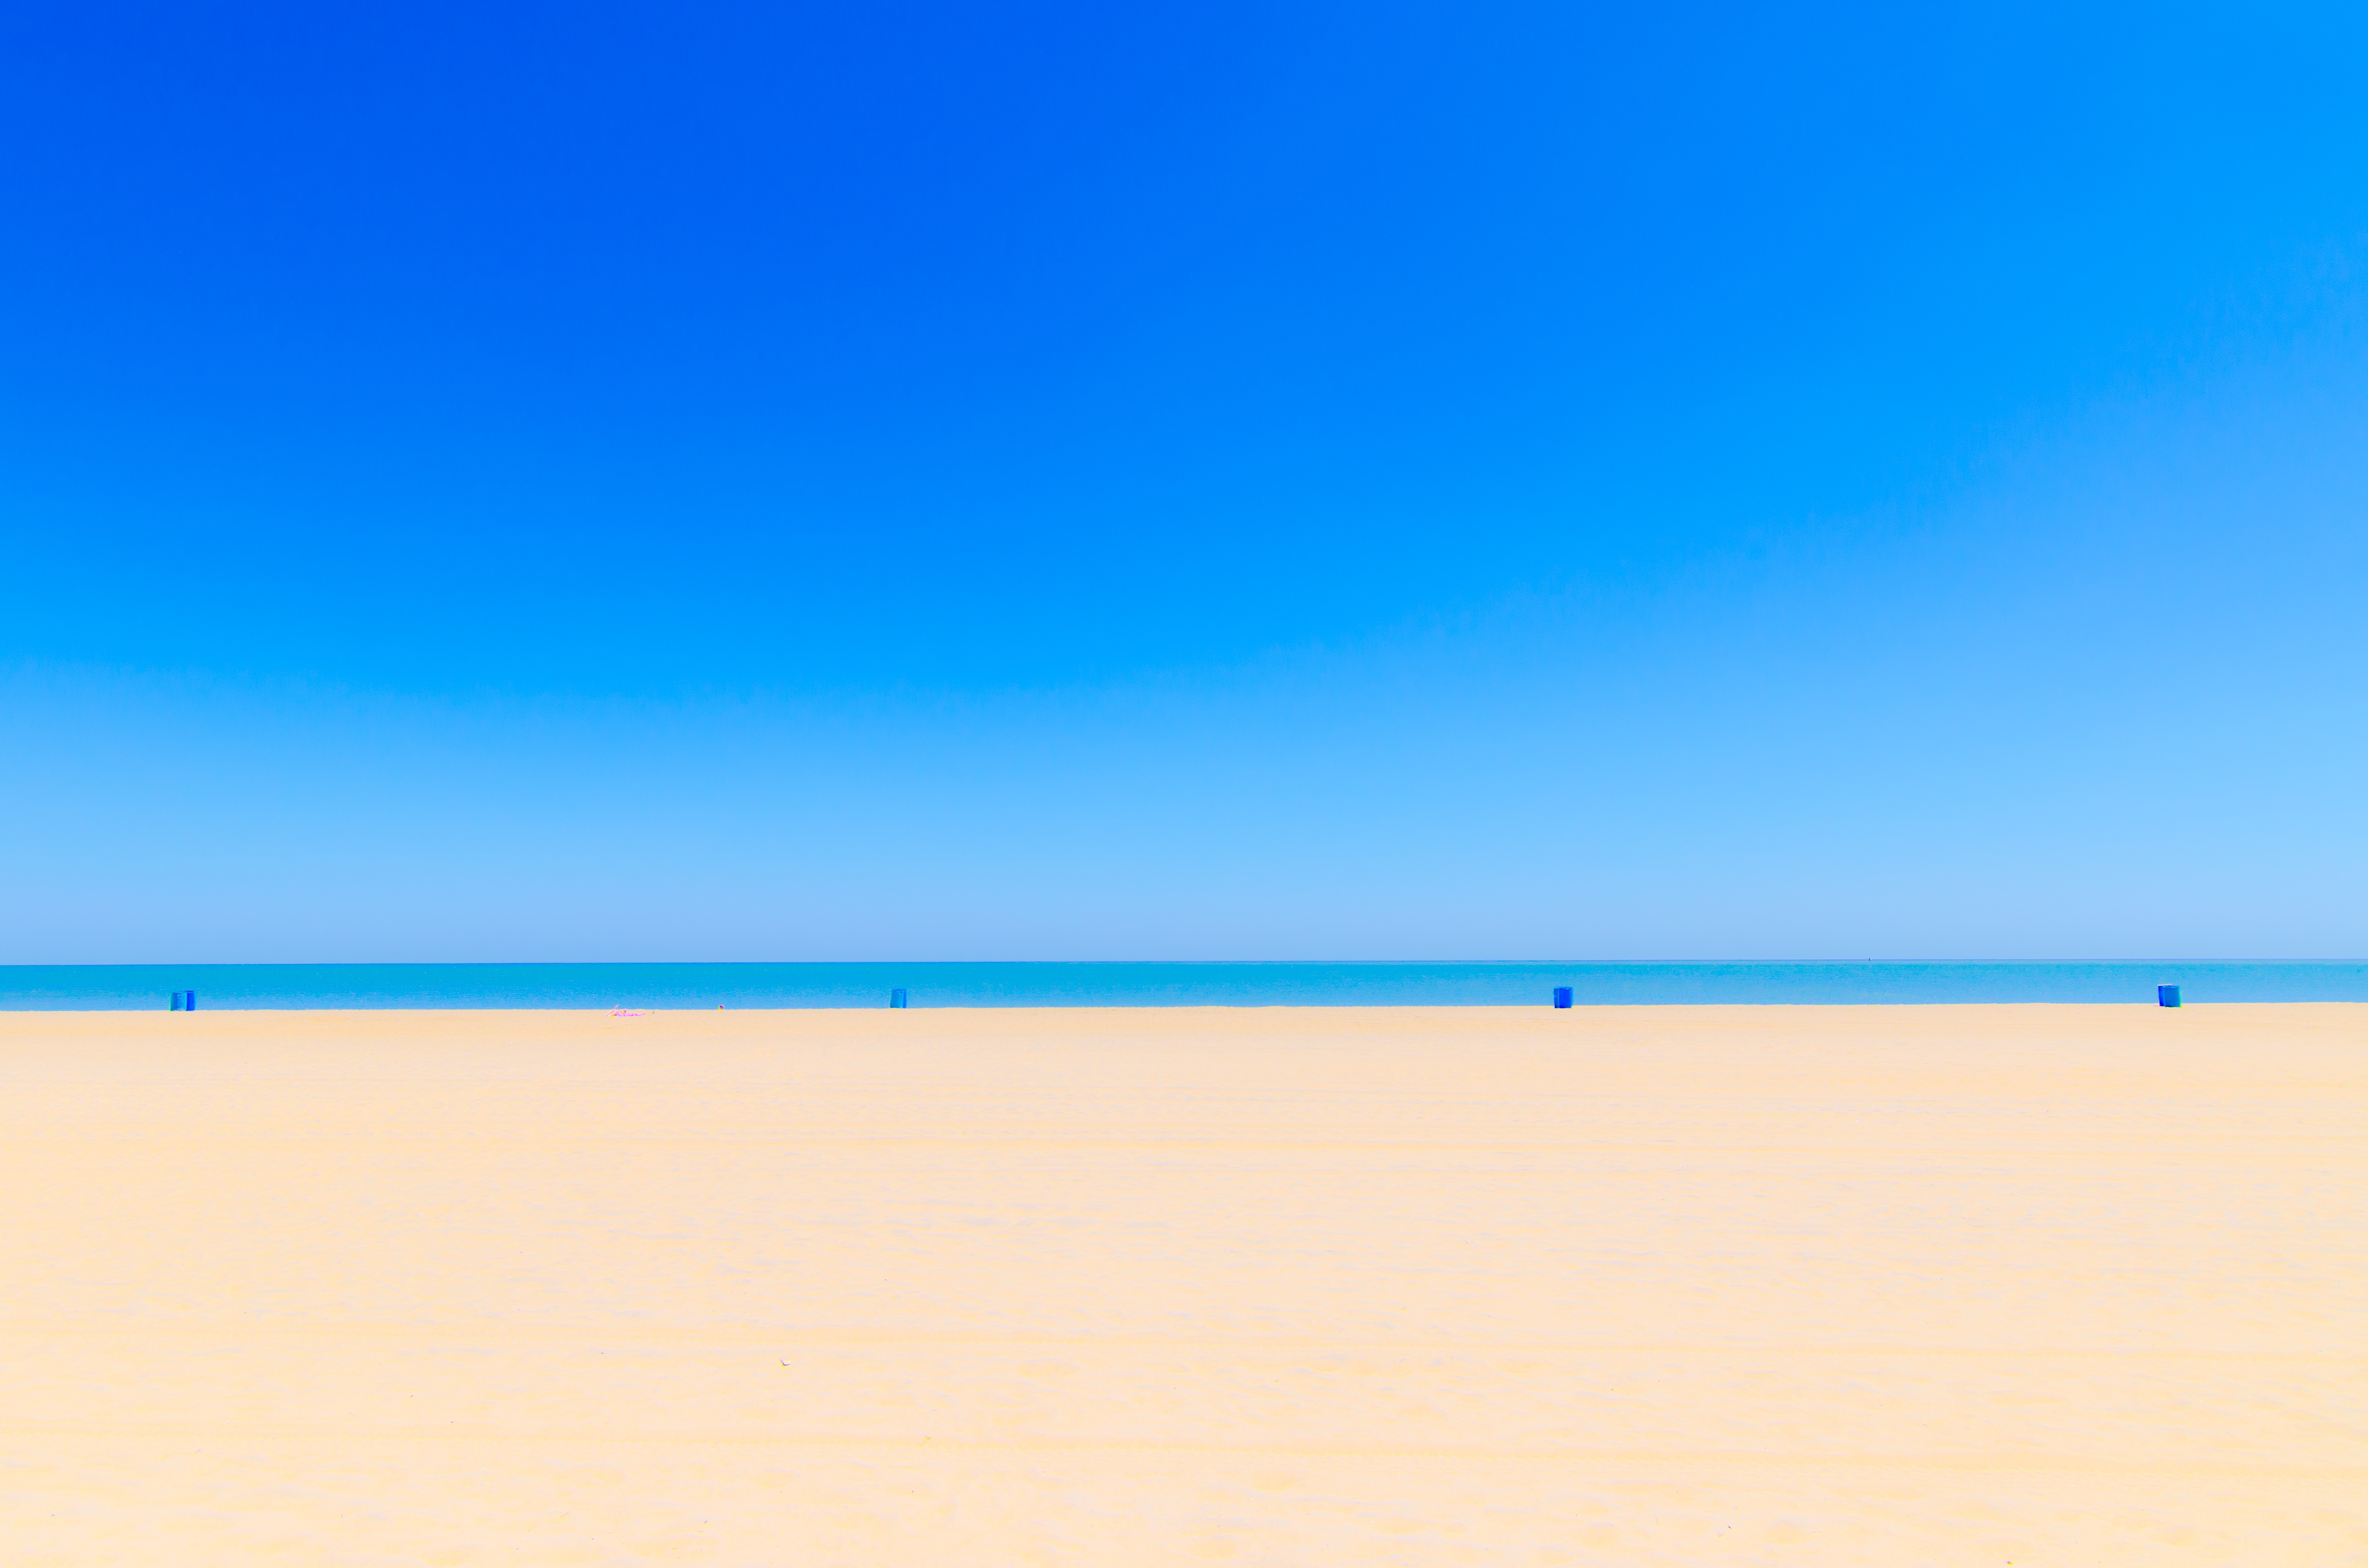
beach, sea, coast, sand, ocean, horizon, sky, shore, wave, vacation, body of water, wind wave